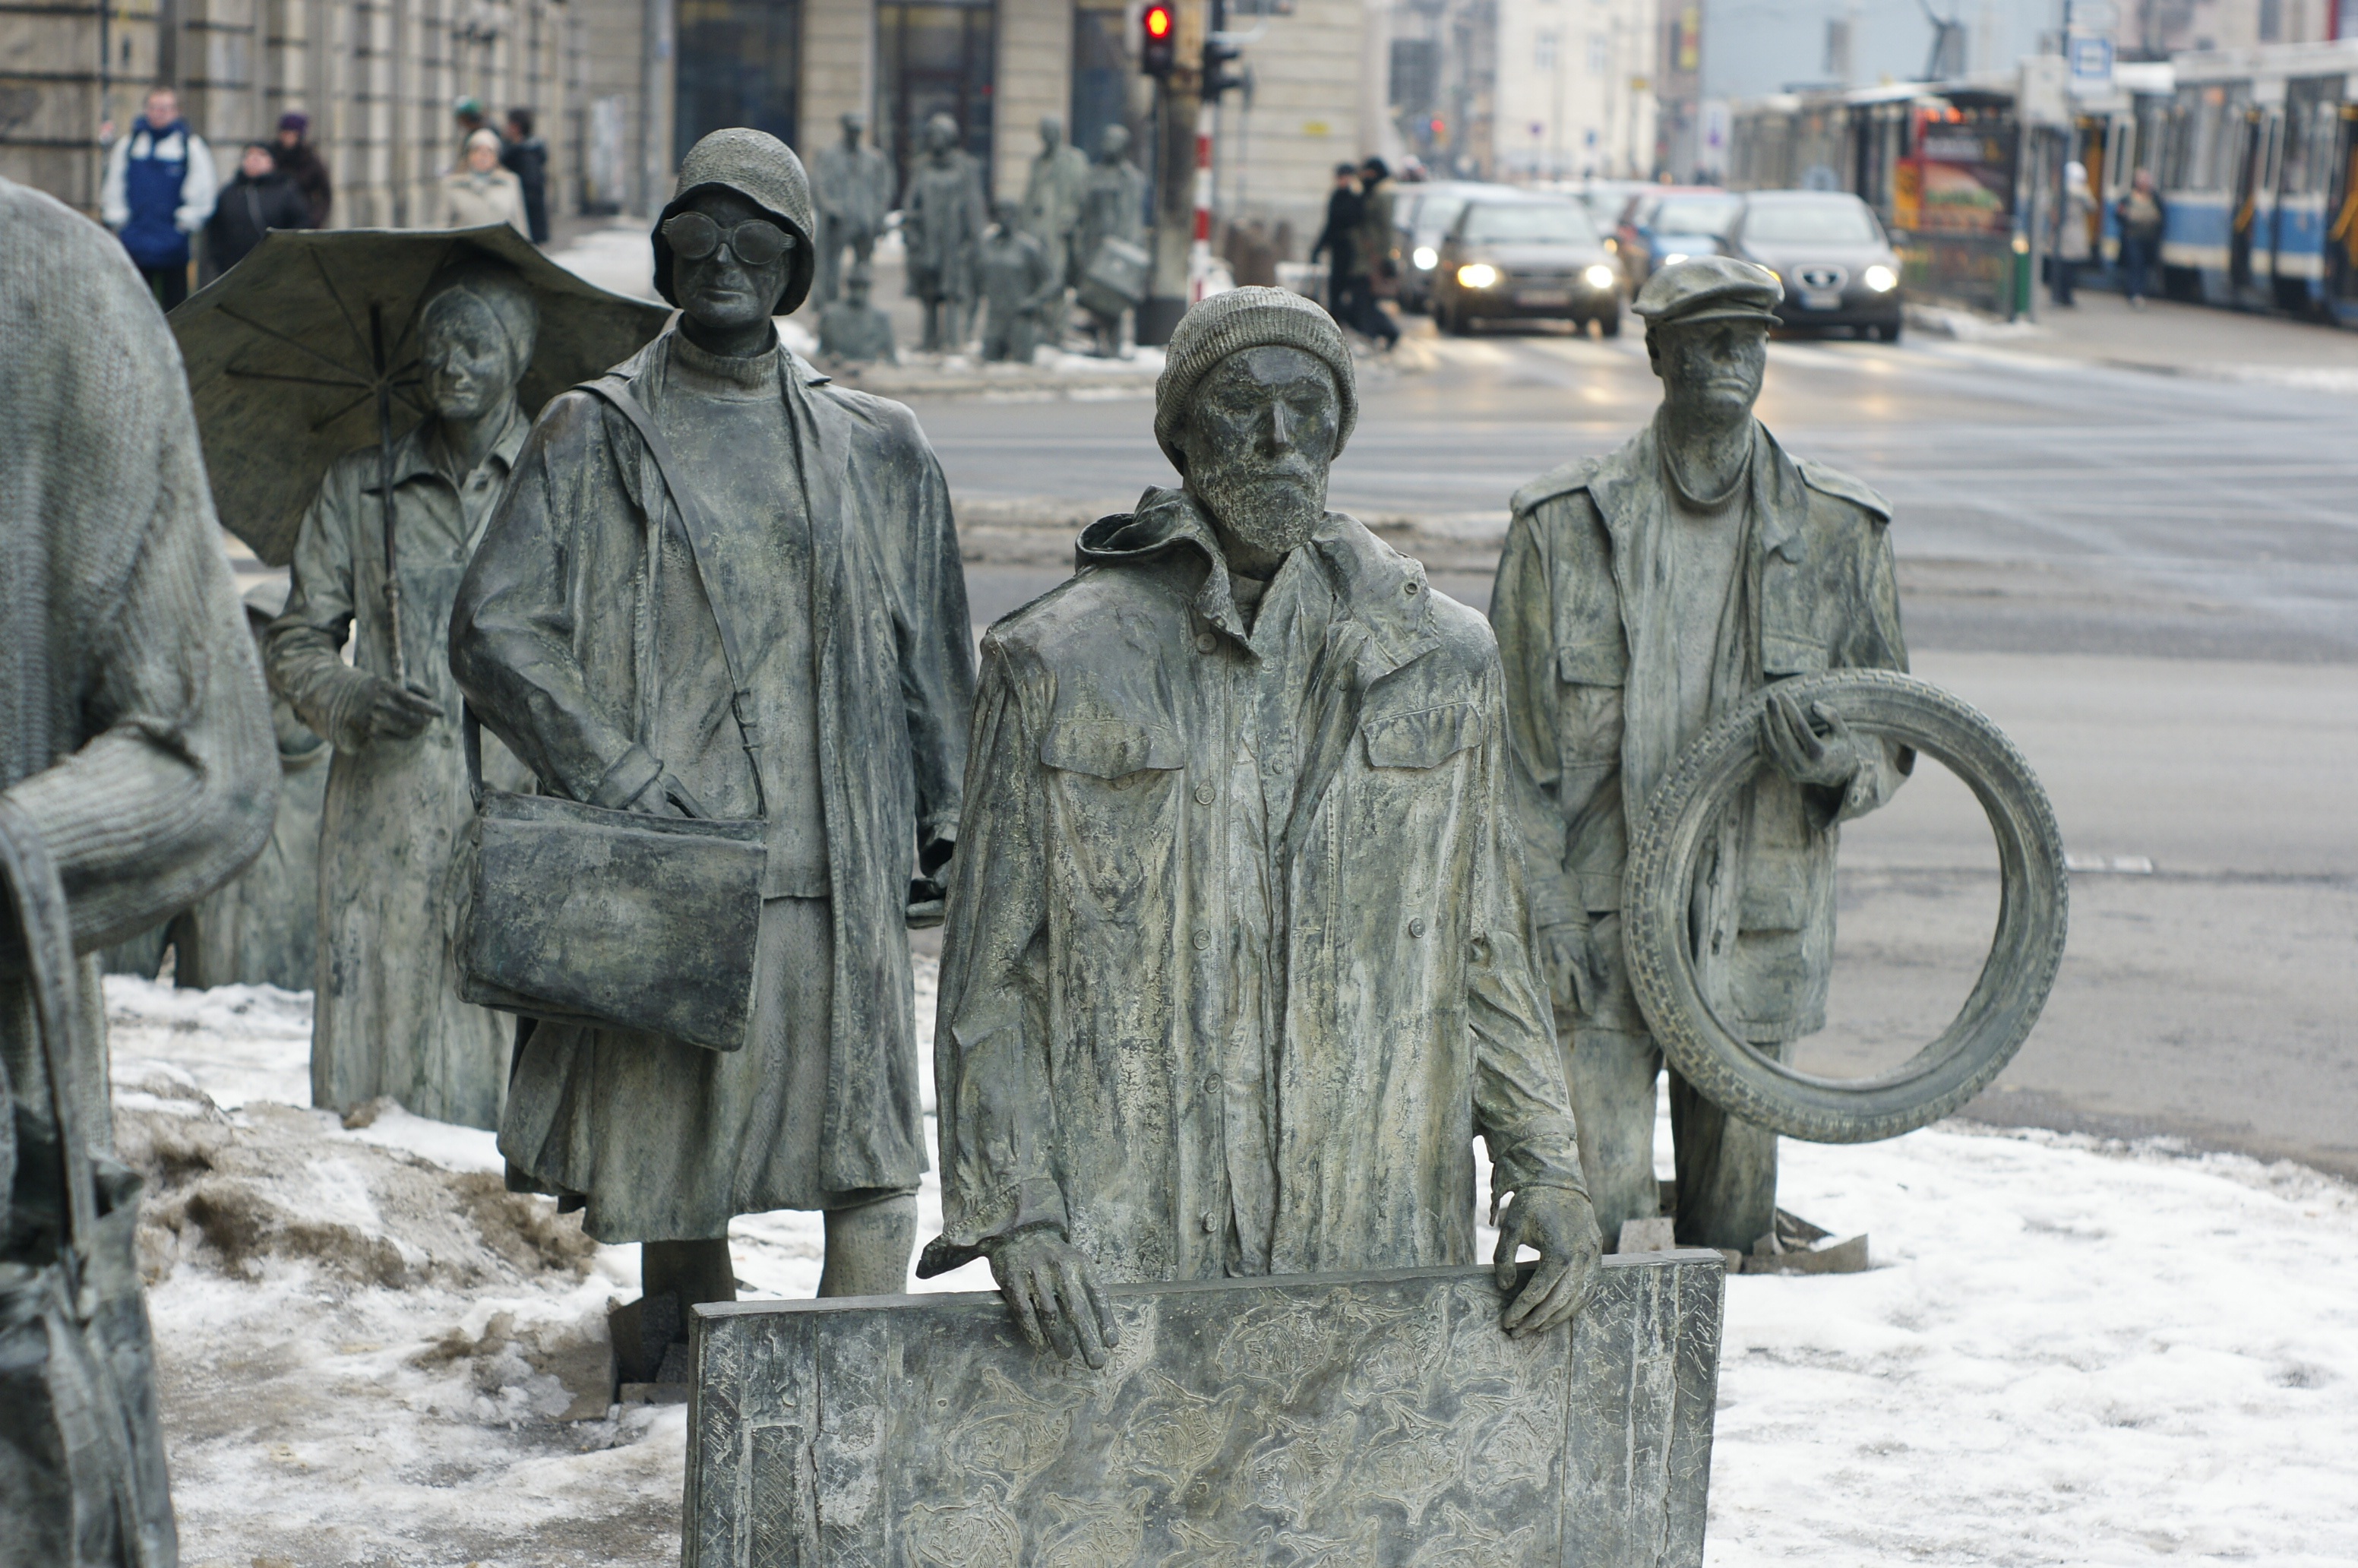
snow, winter, street, monument, statue, soldier, sculpture, memorial, wroc aw